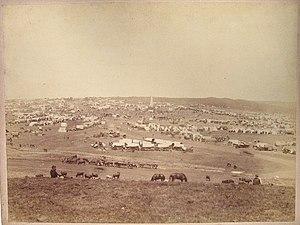
La première guerre des Boers également connue en tant que première guerre anglo-boer ou encore guerre du Transvaal, est un conflit qui se déroule entre le 16 décembre 1880 et le 23 mars 1881.